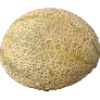
Label: Cantaloupe 2